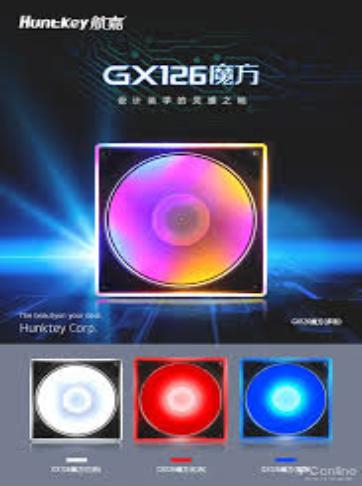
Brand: huntkey
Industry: Food